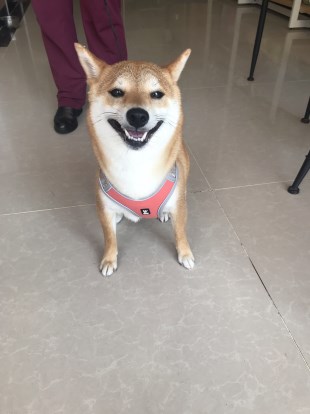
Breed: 1043-n000001-Shiba_Dog